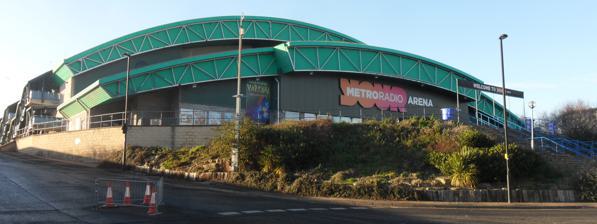
Building: Newcastle Arena
Country: United Kingdom
Year built: 1995
Multi-purpose indoor arena in England Newcastle Arena The main entrance under old signage (2016) Former names Newcastle Arena (1995–1997) Telewest Arena (1997–2004) Metro Radio Arena (2004–2019) Location Elswick, Newcastle upon Tyne , England Coordinates 54°57′50″N 1°37′24″W / 54.96389°N 1.62333°W / 54.96389; -1.62333 Owner ASM Global (1995–) Operator ASM Global (1995–) Capacity Concerts: 11,000 Basketball: 6,500 Ice hockey : 5,500 Pro Wrestling : 11,000 Construction Opened 18 November 1995 Construction cost £10.6m Architect Ogden Corporation Website www .utilitaarena .co .uk The Newcastle Arena (currently known for sponsorship reasons as the Utilita Arena ) is an indoor arena in the city of Newcastle upon Tyne , England . Owned and operated by ASM Global the naming rights are currently held by Utilita Energy . Having also had various professional basketball and ice hockey teams as tenants for much of its history, since 2009 it has had no ice hockey team after the departure of the Newcastle Vipers to the Whitley Bay Ice Rink , and no basketball team since the departure of the Newcastle Eagles to Northumbria University 's Sport Central arena in 2010. History Two well known local musicians conceived and helped build the arena, Chas Chandler and his business partner Nigel Stanger, together with invaluable help from local Price Waterhouse Corporate Finance partner John Wall. The NYSE listed Ogden Corporation was awarded a 20-year contract in February 1995 to design the arena, and once completed, to manage the facility including booking and promotion. According to Ogden, the arena clearly filled a market opportunity for touring acts who had otherwise bypassed the area, with the next nearest local venue being the 2,000 seat Newcastle City Hall , and the only other medium-sized venues being as far away as Sheffield to the south or Glasgow to the north. Acts that did visit the region often had to make use of the 3,200 seat Whitley Bay Ice Rink . The arena cost £10.6m to build (partly financed by a £2.5 million grant from Tyne & Wear Development Corporation), and opened as the Newcastle Arena on Saturday 18 November 1995 with a basketball league game between the resident team the Newcastle Comets , hosting the Doncaster Panthers . The venue was officially opened by Torvill and Dean in January 1998. The Ogden Corporation assumed full ownership of the arena after Chandler and Stanger sold their stakes in Park Arena Limited. Chandler died in 1996 while Stanger died in 1999. In 1997 the arena was renamed the Telewest Arena after a sponsorship deal with the telecommunications and cable-television company Telewest . In 2000 the Ogden Corporation sold the arena to SMG for $240m. In January 2004 the arena was renamed as the Metro Radio Arena after a new sponsorship deal was signed with the independent local station Metro Radio . The seven figure deal was to last a minimum of three years. By 2005, the end of the first decade of operation, seven million people had attended events at the arena. In 2008 plans drawn up by consultants working for Newcastle City Council and the land-owning stake-holders, SMG, Bellway Homes , Network Rail and Isle Casinos, were to be presented to the council, outlining three redevelopment options for the arena site: a casino and regional conference centre, a hotel, or mixed use office and housing, with the arena building potentially being demolished or upgraded as part of the proposal. Design According to ASM Global, the open span arena is the largest concert and exhibition venue in the north east. It has 40,000 square feet (3,700 m 2 ) of exhibition and conference space. For concerts, it has a seating capacity of 11,000 and more, while for basketball it can seat 6,500 and for ice shows, 5,500. A further 36,000 square metres of space is available for large events and exhibitions. In addition to the main arena, there are also two 100 capacity corporate lounges. The large foyer area previously housed two venues called the Mayfair and Riverside. The arena site also has a 600 space secure parking facility. Location Redheugh Bridge and Newcastle Arena (2012) Situated on the South-Western edge of Newcastle city centre , the arena is loosely bounded to the south by the River Tyne , to the west by a business park, to the east by the elevated Redheugh Bridge which runs across the river, and to the north by the major thoroughfares of the Scotswood Road and West Road, connecting the city centre to its western districts. The arena is oriented on an east–west alignment, with the main entrance located in the east wall. Steps lead down to a local north–south running street, Redheugh Bridge road, which is actually parallel to, and below, the actual bridge and was the road to the old Redheugh Bridge. Operator The arena is both owned and operated by ASM Global. Caroline James is the general manager of the arena. Security is provided by Showsec and First Aid is provided by ShowMed. ASM Global will also be the operators of The Sage arena development on Gateshead Quayside. Tenants Ice hockey The first ice-hockey team to take residence at the arena was the Whitley Warriors , but they left after just a few months. The Arena was used by the Newcastle Cobras ice hockey team from August 1996. The Cobras were the former Durham Wasps , who had been bought by Newcastle businessman John Hall , owner of Newcastle United football club. Hall's intention was to move the team to a new venue in Newcastle near the football team's ground St James' Park , as part of his wider Sporting Club vision for the city. After failing to get planning permission, after a season spent in Sunderland still as the Wasps, the team instead moved into the newly built Arena, and began the 1996/97 season as the Cobras. Due to changes of ownership, after two years the team was renamed the Newcastle Riverkings, before again being renamed as the Newcastle Jesters. The Jesters played for a single season in 2000/01 before being shut down. The Sunderland Chiefs who originally played out of Crowtree Leisure Centre in Sunderland also played their last season out of the Arena in 2000/2001. After a year without ice hockey, a new franchise named the Newcastle Vipers was formed for the start of the 2002/03 season, and used the arena as their home rink. After suffering financial difficulties and being unable to attract enough spectators to afford the rent, the Vipers moved home mid-season in November 2009, leaving the arena to move to Whitley Bay Ice Rink , as tenants of the Warriors. While the club were hopeful of a return to the arena, a permanent home in Gateshead was also mooted, with redevelopment proposals tabled during early 2010. A hoped for return to the arena for the 2010/11 season did not occur, as it could not guarantee sufficient dates due to problems with the ageing ice making equipment, seeing the club commit to staying at Whitley Bay. Basketball The arena opened with a resident basketball team in the Newcastle Comets , having been relocated from Sunderland where they had played as the Sunderland Scorpions. In 1996, the Comets were bought by John Hall as part of the Sporting Club project. Having spent just one season as the Comets in the arena, the team were renamed the Newcastle Eagles for the start of the 1996–97 season . In September 2010, after 14 years at the Arena, the Eagles moved to Northumbria University 's newly built Sport Central development featuring a 3,000 capacity arena, located in their campus in the north east part of the city centre. While having the arena's capacity had been part of the reason why the team went from an under-performing side to British Basketball League champions for which the team were thankful, part of the reason for the move was that due to clashes with Friday night concerts the team would have to play away from home, leading to lost revenue, with the final season seeing the team go on the road for three straight months, while the arena hosted the musical Mamma Mia! . The move also offered improved training arrangements, and enhanced pre-existing links with the university teams. The team had also only been averaging 3,000 crowds in the arena, which could hold 6,500. Events The arena has been used since 1997 to host an annual convention of Jehovah's Witnesses. Local worshippers, as well as some from as far north as the Scottish Borders, as far south as North Yorkshire and as far west as Maryport, on the west coast of Cumbria, flock for the 3-day event in June; around 7,000 attend in total. In 1998, Barney, along with Baby Bop, BJ, Professor Tinkerputt, Mother Goose and many more held a party in Barney's Big Surprise during the 8-city UK tour. Other sporting events hosted by the arena have included Nations Cup snooker , Davis Cup tennis, world championship boxing and WWE Live Events and most notably their 2003 Pay Per View, Insurrextion . Many prominent British boxers have fought at the Arena.  The first major boxing event featured Nigel Benn being defeated in a WBC Super Middleweight title defence.  In 1996 Prince Naseem Hamed defended his WBO Super Featherweight title.  In 1999, Joe Calzaghe defended his WBO Super Middleweight title and Richie Woodhall defended his WBC Super Middleweight title on the same night.  In 2001 Audley Harrison fought in his second professional bout.  In 2002 Joe Calzaghe again defended his WBO title while Ricky Hatton headlined the card defending his WBU Light Welterweight title.  In 2009 Amir Khan defended his WBA Light Welterweight title in a Sky Box Office Pay Per View event.  In 2014 Stuart Hall twice defended his IBF Bantamweight title, losing his title in the second bout with Paul Butler .  In 2015, future heavyweight champion Anthony Joshua headlined a live Sky Sports event.  In 2017 former world champion Liam Smith is scheduled to face Liam Williams in a rematch and WBO Light Middleweight title eliminator live on BT Sport . From May 25 to May 26, Barney, Baby Bop & BJ also held a performance in Barney's Colorful World! in 2004 during its time in the UK. Since 2007, it has played host to the Premier League Darts . The Arena has also hosted major Mixed Martial Arts events, including UFC 80 in 2008 featuring B.J. Penn 's Lightweight Championship win. BAMMA 12 was hosted in 2013, while Cage Warriors 62 in 2013 and 73 in 2014 were also held at the Arena. The arena has hosted many top acts of the music industry, including solo artists such as Janet Jackson , Shania Twain , Bryan Adams , Rihanna , Leona Lewis , Beyoncé , Britney Spears , Bruno Mars , Christina Aguilera , Toni Braxton , Elton John , Tom Jones , Pavarotti , Linkin Park , Katy Perry , Robbie Williams , Kylie Minogue , Gabrielle , Whitney Houston , Nicki Minaj , Lady Gaga , Justin Bieber , Justin Timberlake , Diana Ross , Cher , Mark Knopfler and bands/groups such as McFly, The Backstreet Boys , Oasis , Snow Patrol , KISS , Metallica , Journey , Coldplay , Imagine Dragons , Westlife , Take That , Spice Girls , Michael Bublé , JLS , The Saturdays , Girls Aloud , Wet Wet Wet , The Wanted , Little Mix , One Direction , All Saints , AC/DC , Iron Maiden , and Dua Lipa . The first concert at the arena is commonly assumed to have been by David Bowie shortly after opening, on 7 December 1995, although the actual first performers at the venue were local duo The Proud Ones, who filled in for Morrissey after he cancelled his appearance. The arena was also the venue that hosted the first two nights of Take That 's sold out comeback tour, The Ultimate Tour . The Arena has hosted a number of all-night dance events under the name of Godskitchen, many world-class DJ's such as Tiesto , Armin van Buuren , Mauro Picotto , Judge Jules and Ferry Corsten have played in the venue to sellout crowds. The arena has also hosted stage and ice shows such as Disney on Ice , Teletubbies , and on 10 November 2010, Michael Flatley came to the arena during the European tour of 'The Return of Michael Flatley as the Lord of the Dance , he and his troupe performed in front of a sold-out audience, and Les Misérables came to the arena. Business events hosted have included trade exhibitions, corporate events and company meetings for BT Group and Northern Rock . The exterior space has also been used to stage events such as live-action motor sport displays and a circus. On Monday 18 June 2012, it played host to the Newcastle audition stages of the ninth series of the ITV singer search programme The X Factor . The eventual winner of the series, James Arthur , auditioned here. Transport In addition to road access provided by the nearby major thoroughfares, the arena is 10 minutes’ walk from Newcastle railway station to the east, for National Rail and Tyne & Wear Metro services. Some local public transport bus services pass the arena on the northern side, on Railway Street, although most services use the major roads further north. References